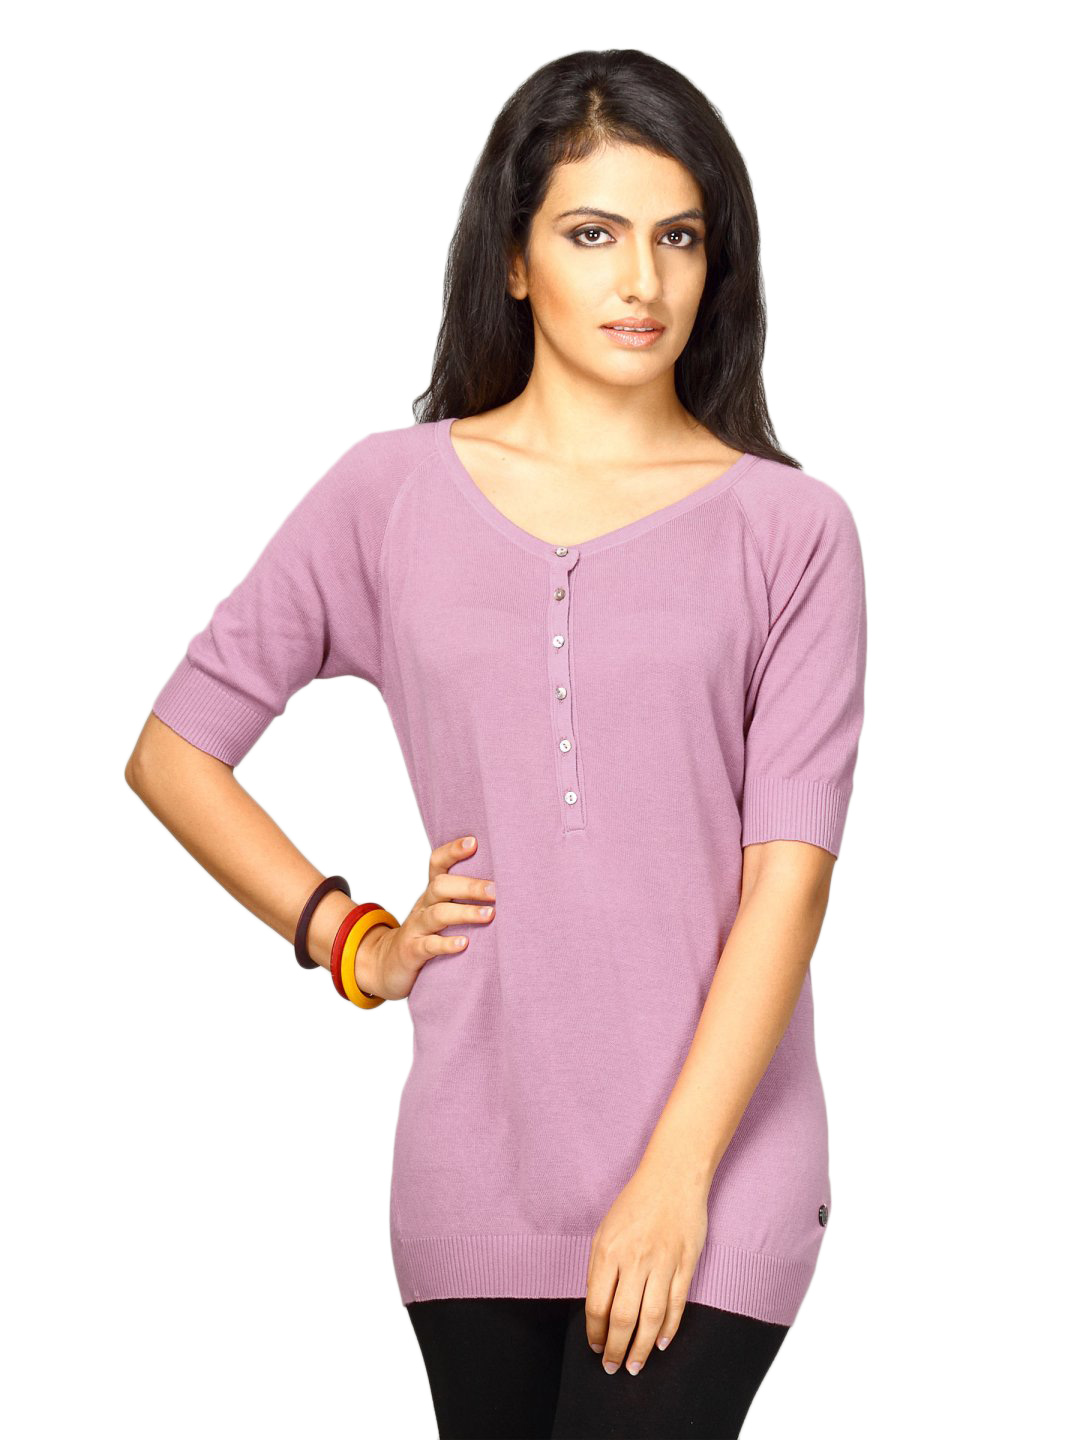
UCB Women Quarter Sleeve Pink Top
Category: Apparel / Topwear / Tops
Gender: Women
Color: Pink
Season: Summer 2011
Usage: Casual